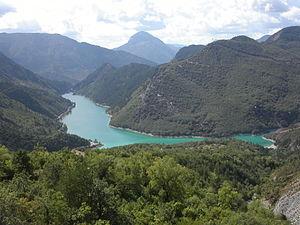
France, Verdon (rivière), Castellane, Lac de Chaudanne
Castellane est une commune française, sous-préfecture du département des Alpes-de-Haute-Provence, dans la région Provence-Alpes-Côte d'Azur.
Le Verdon est une rivière française qui prend sa source au pied de la Tête de la Sestrière, entre le col d'Allos et le Pic des Trois-Évêchés, et se jette dans la Durance, près de Vinon-sur-Verdon, après avoir parcouru 165,7 kilomètres et collecté les eaux d’un bassin de 2 218 km² ou de 2 294 km².